MicroTAC

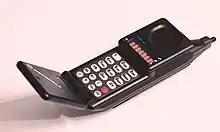
The MicroTAC 9800X phone from 1989 was the ETACS standard.

The MicroTAC, released by Motorola on April 25, 1989, was the smallest and lightest phone available at the time. Upon its release, it made headlines across the world. The phone was released as the "MicroTAC Pocket Cellular Telephone." The first MicroTACs were known as the Motorola 9800X, a continuation of the numerical name Motorola gave their phones in the 1980s. The MicroTAC was designed to fit into a shirt pocket. These very rare phones featured a black plastic housing and a red 8-character dot-matrix LED display, which was able to show more information than the display of its predecessor, the Motorola DynaTAC 8000X. However, dot-matrix displays of the time were still quite limited by today's standards. The inside of the flip piece had the "Motorola" logo on a diagonal, above thin blue diagonal lines. The badge on the front flip had a raised metallic Motorola logo, and "Micro T.A.C" in small blue letters above the display. The "micro" sized phone measured as long as over long when open and weighed in with the slim battery. The phone incorporated a built-in alpha-numeric phone book as one of the many standard features. A numerically organized menu allowed the user to select options for phone operations. Some of the many options included security codes, two phone number operations, a charge rate and currency calculator, secretarial memory scratchpads, hands-free operation, keypad tones, memory protection, phone number and name storage, as well as cellular system operation options.